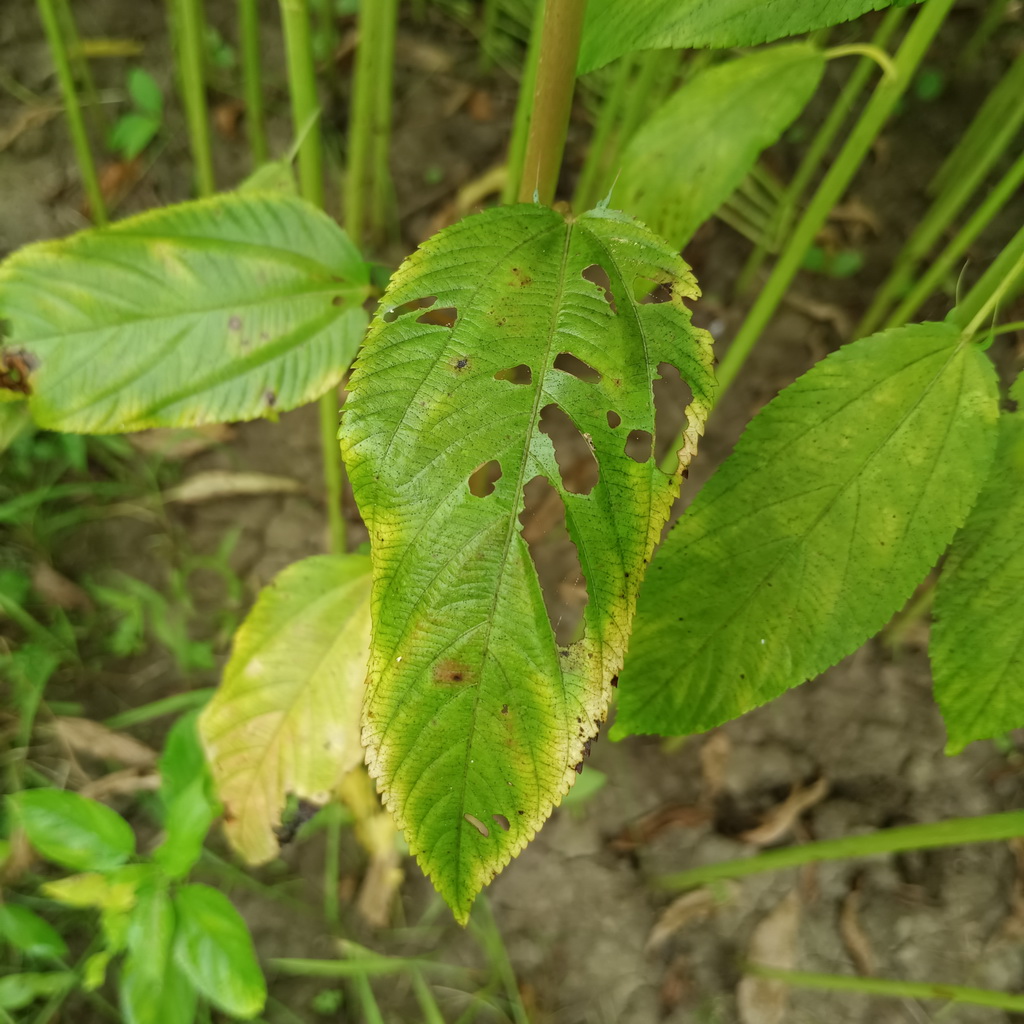
Label: Holed